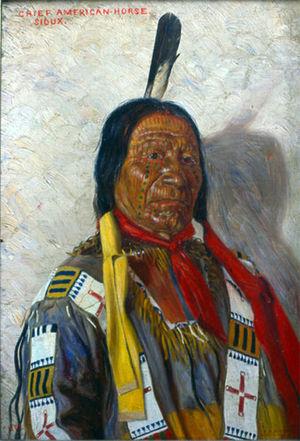
American Horse, Wašíčuŋ Tȟašúŋke selon l'orthographe standard lakota, Cheval américain en français également connu sous le nom d'American Horse the Younger, né en 1840 dans les Black Hills, dans le Dakota du Sud et mort à Pine Ridge le 16 décembre 1908 était un chef des Lakotas Oglalas, un homme d'État, un éducateur et un historien. Il détient une place importante dans l'histoire des États-Unis parce qu'en qualité de conseiller progressiste de l'armée des États-Unis, il œuvra au développement de relations loyales avec les Blancs et pour l'éducation de son peuple.